Rothschild Prayerbook

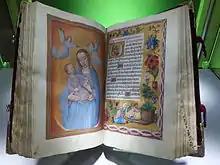
"Rothschild Prayerbook", two-page opening

It contains the work of several leading miniaturists of the final flowering of the Ghent-Bruges school of Flemish illumination, who also co-operated on the Grimani Breviary, the Spinola Hours (Getty, Malibu) and other major manuscripts of these years. Most of the sixty-seven large miniatures are by the "Master of the First Prayer Book of Maximilian", an older artist, and Gerard Horenbout or the Master of James IV of Scotland (these being two names probably for the same artist). Other miniatures are by Gerard David, better known as a panel painter, or a pupil working in his style, with two miniatures by Simon Bening, and other work by further masters.